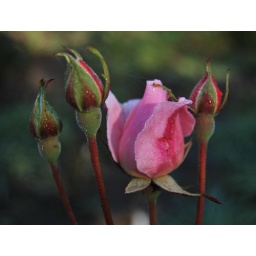
There is frost on the ground and plants early in the morning, but the roses are still hanging on a little longer.